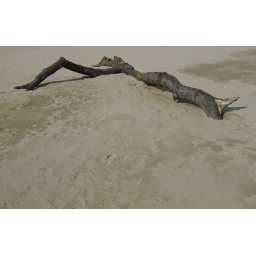
Pine tree partially burried in sand